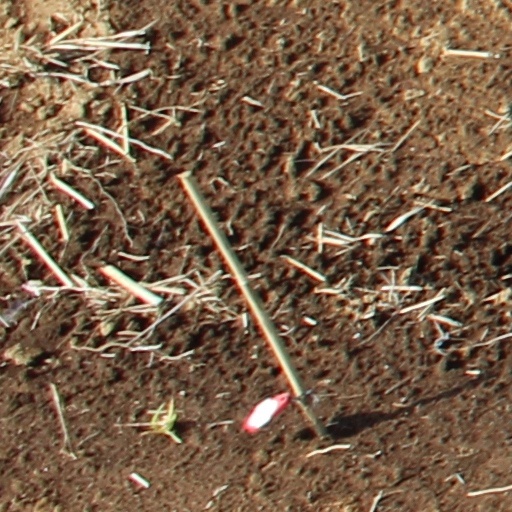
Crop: wheat